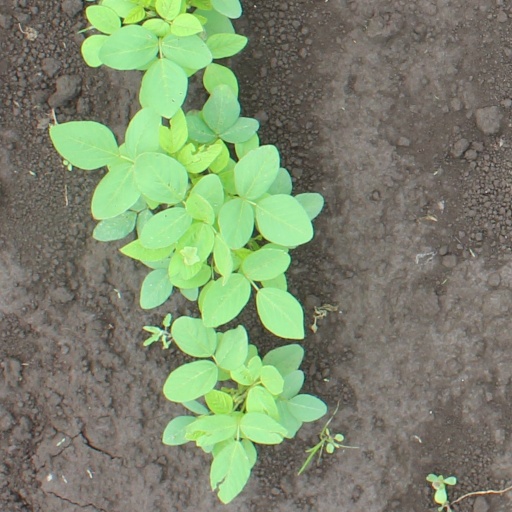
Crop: soybean